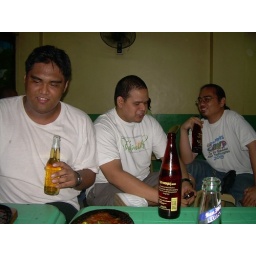
boys in white